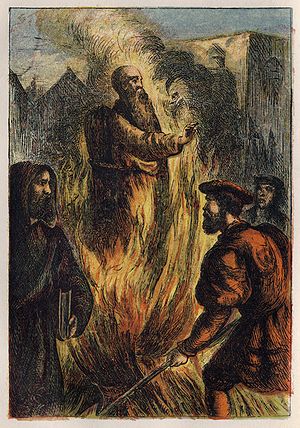
Kætteri
Henrettelse af ærkebiskop Thomas Cranmer, der bl.a. var fundet skyldig i kætteri i 1554.
Kætteri er en afvigelse fra en officiel religions læresætninger.